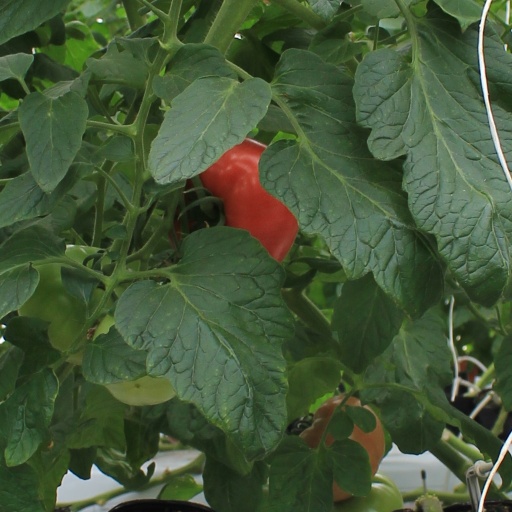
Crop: tomato